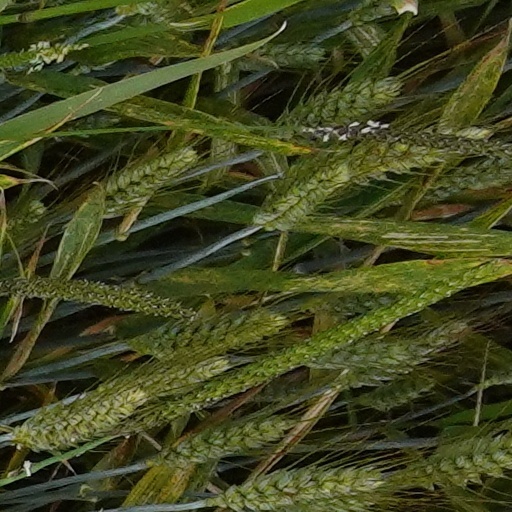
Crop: wheat